Kurdish folk music

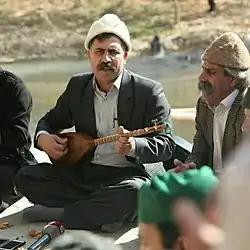
Musician and luthier Ghobad Ghobadi, a face of Yarsanism plays a Kurdish tanbur.

Historically, Dengbêjs, traditional Kurdish bards, have played a central role in conveying oral history and ancestral tales through song and spoken word. Their performances are key to the narrative tradition within Kurdish music, often recounting events, genealogies, and heroic sagas.